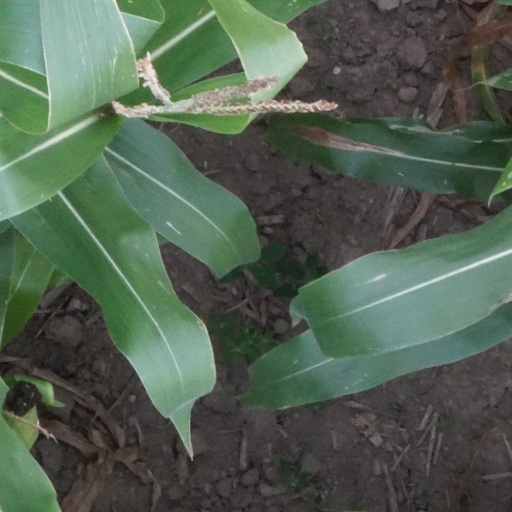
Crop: maize; corn